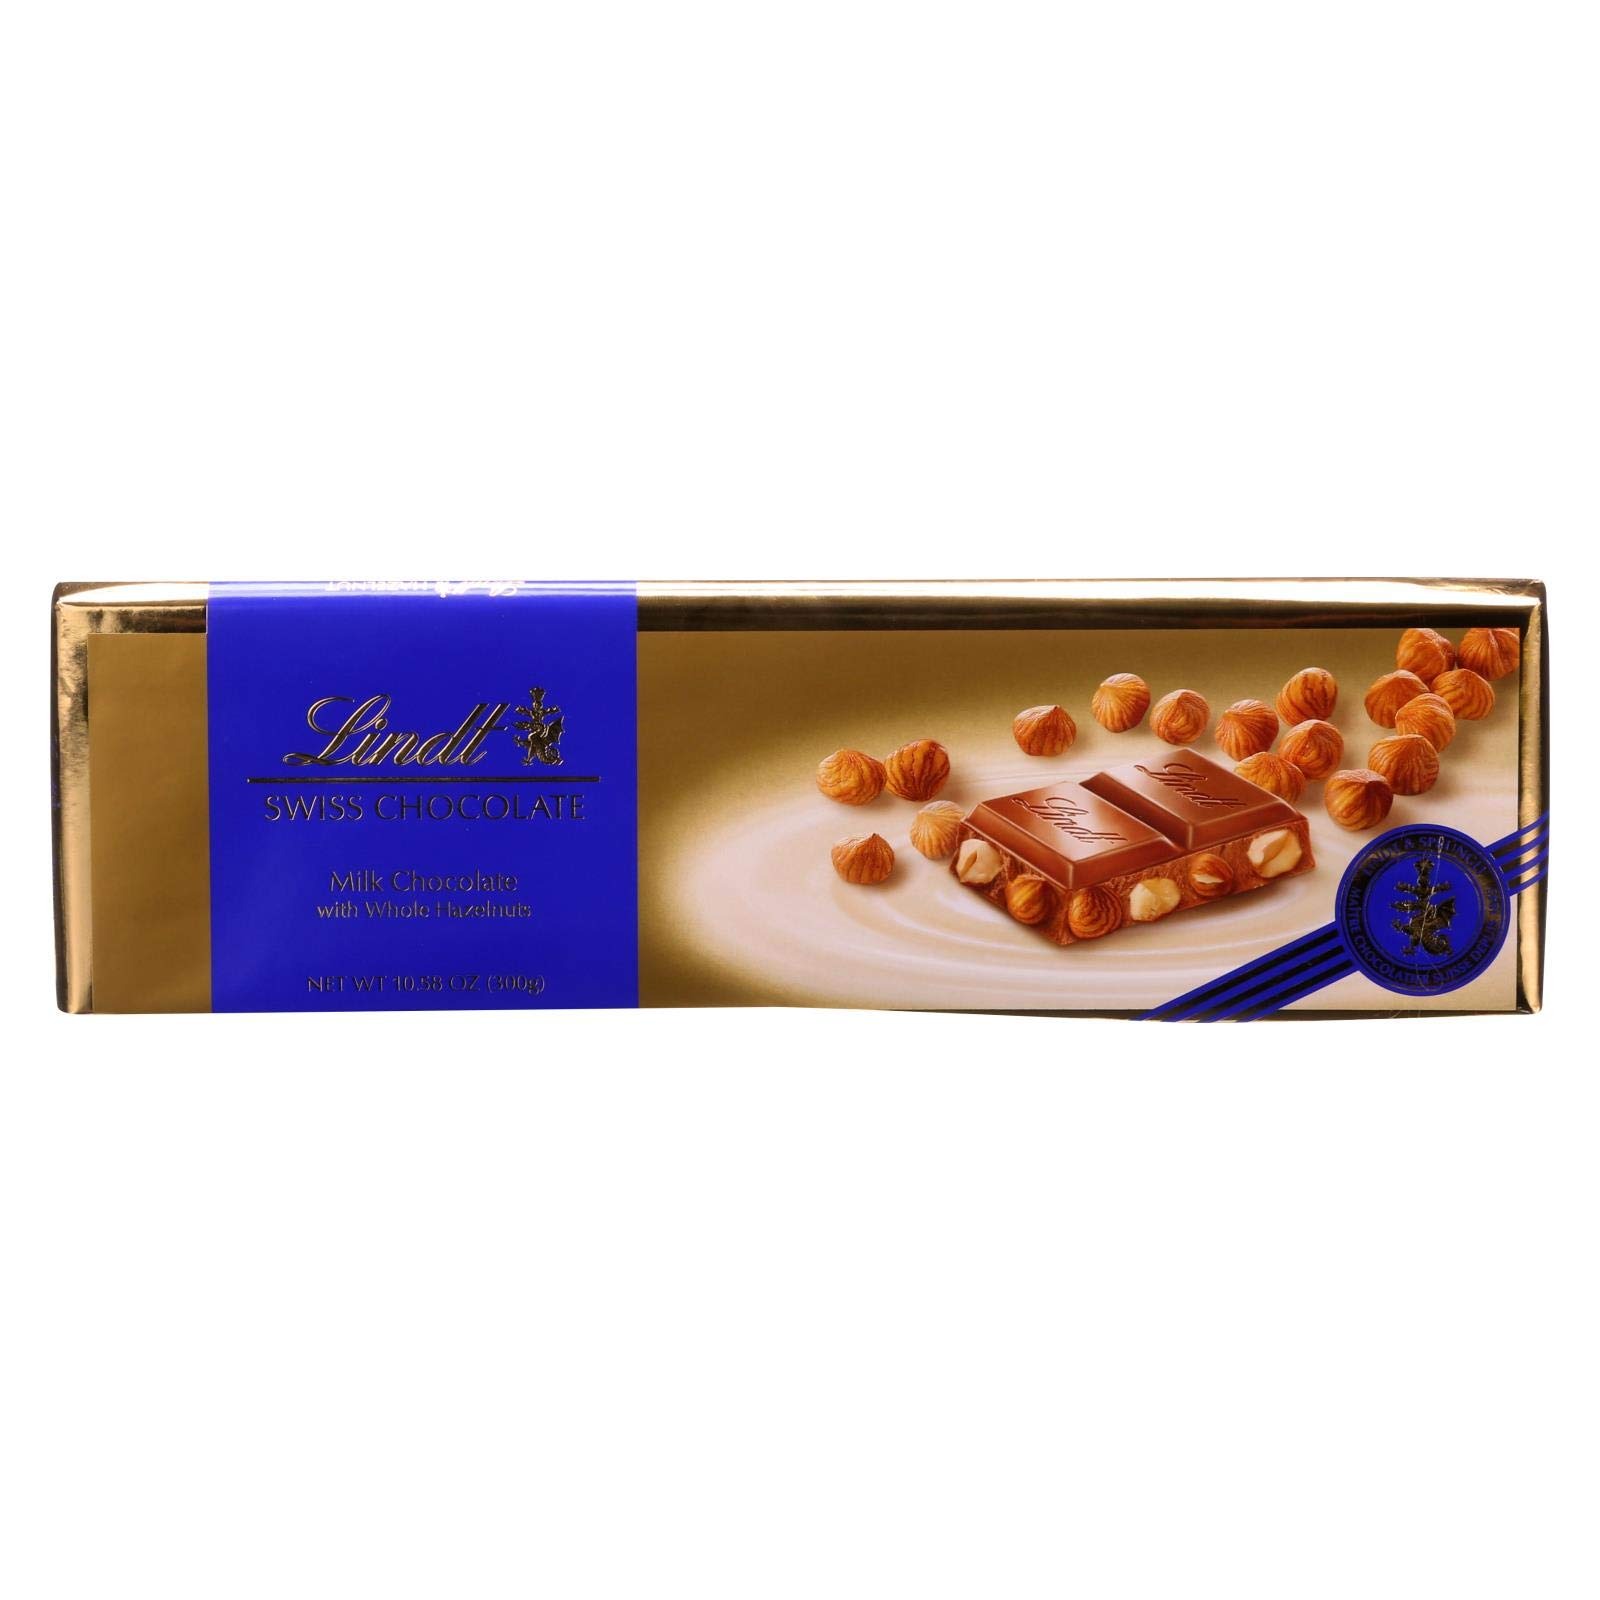
Item Name: Swiss Milk Hazelnut Bar 300g
Bullet Point 1: Ten ounces of pure Swiss milk chocolate with hazelnuts
Bullet Point 2: Large format chocolate bar makes a unique gift
Bullet Point 3: Dimensions (in.): 12 x 4 x 1
Product Description: Our Gold Bars are a larger-format Swiss Classic Bar created with original Swiss chocolate recipes, developed with passion and dedication by Lindt Master Chocolatiers since 1845.
Value: 10.6
Unit: Ounce

Price: 13.77